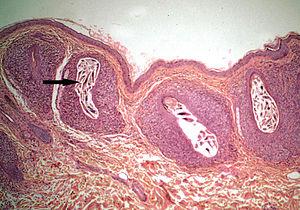
Photographie (histologie) au microscope d'une coupe de la peau d'un singe infestée par un acarien Demodex (formes brunes irrégulières allongées visibles dans les cavités qui sont des follicules pileux enflammés) .
Demodex est un genre d'acariens de la famille des Demodicidae. Certaines espèces font naturellement partie du microbiote cutané humain ou vivent associées aux cheveux, cils, sourcils.